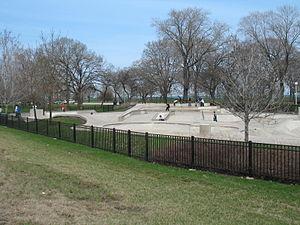
Burnham Park est un parc public d'une superficie de 2,42 km² situé dans la ville de Chicago, dans l'État de l'Illinois, aux États-Unis. Il s'étend tout en longueur sur plus de 9,5 kilomètres à travers les secteurs de Douglas et Oakland dans le South Side de la ville et relie Grant Park à Jackson Park le long des rivages du lac Michigan. Le parc est la propriété du Chicago Park District et a été nommé en l'honneur de Daniel Burnham en 1927, l'un des architectes et urbanistes les plus influents de l'histoire de Chicago.